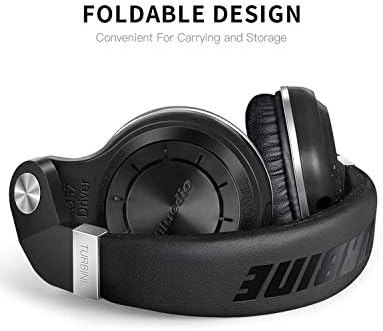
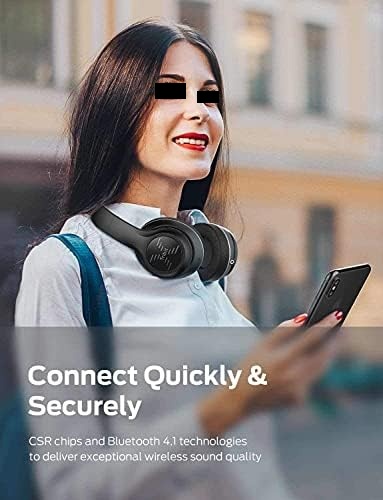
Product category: headphones
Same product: no